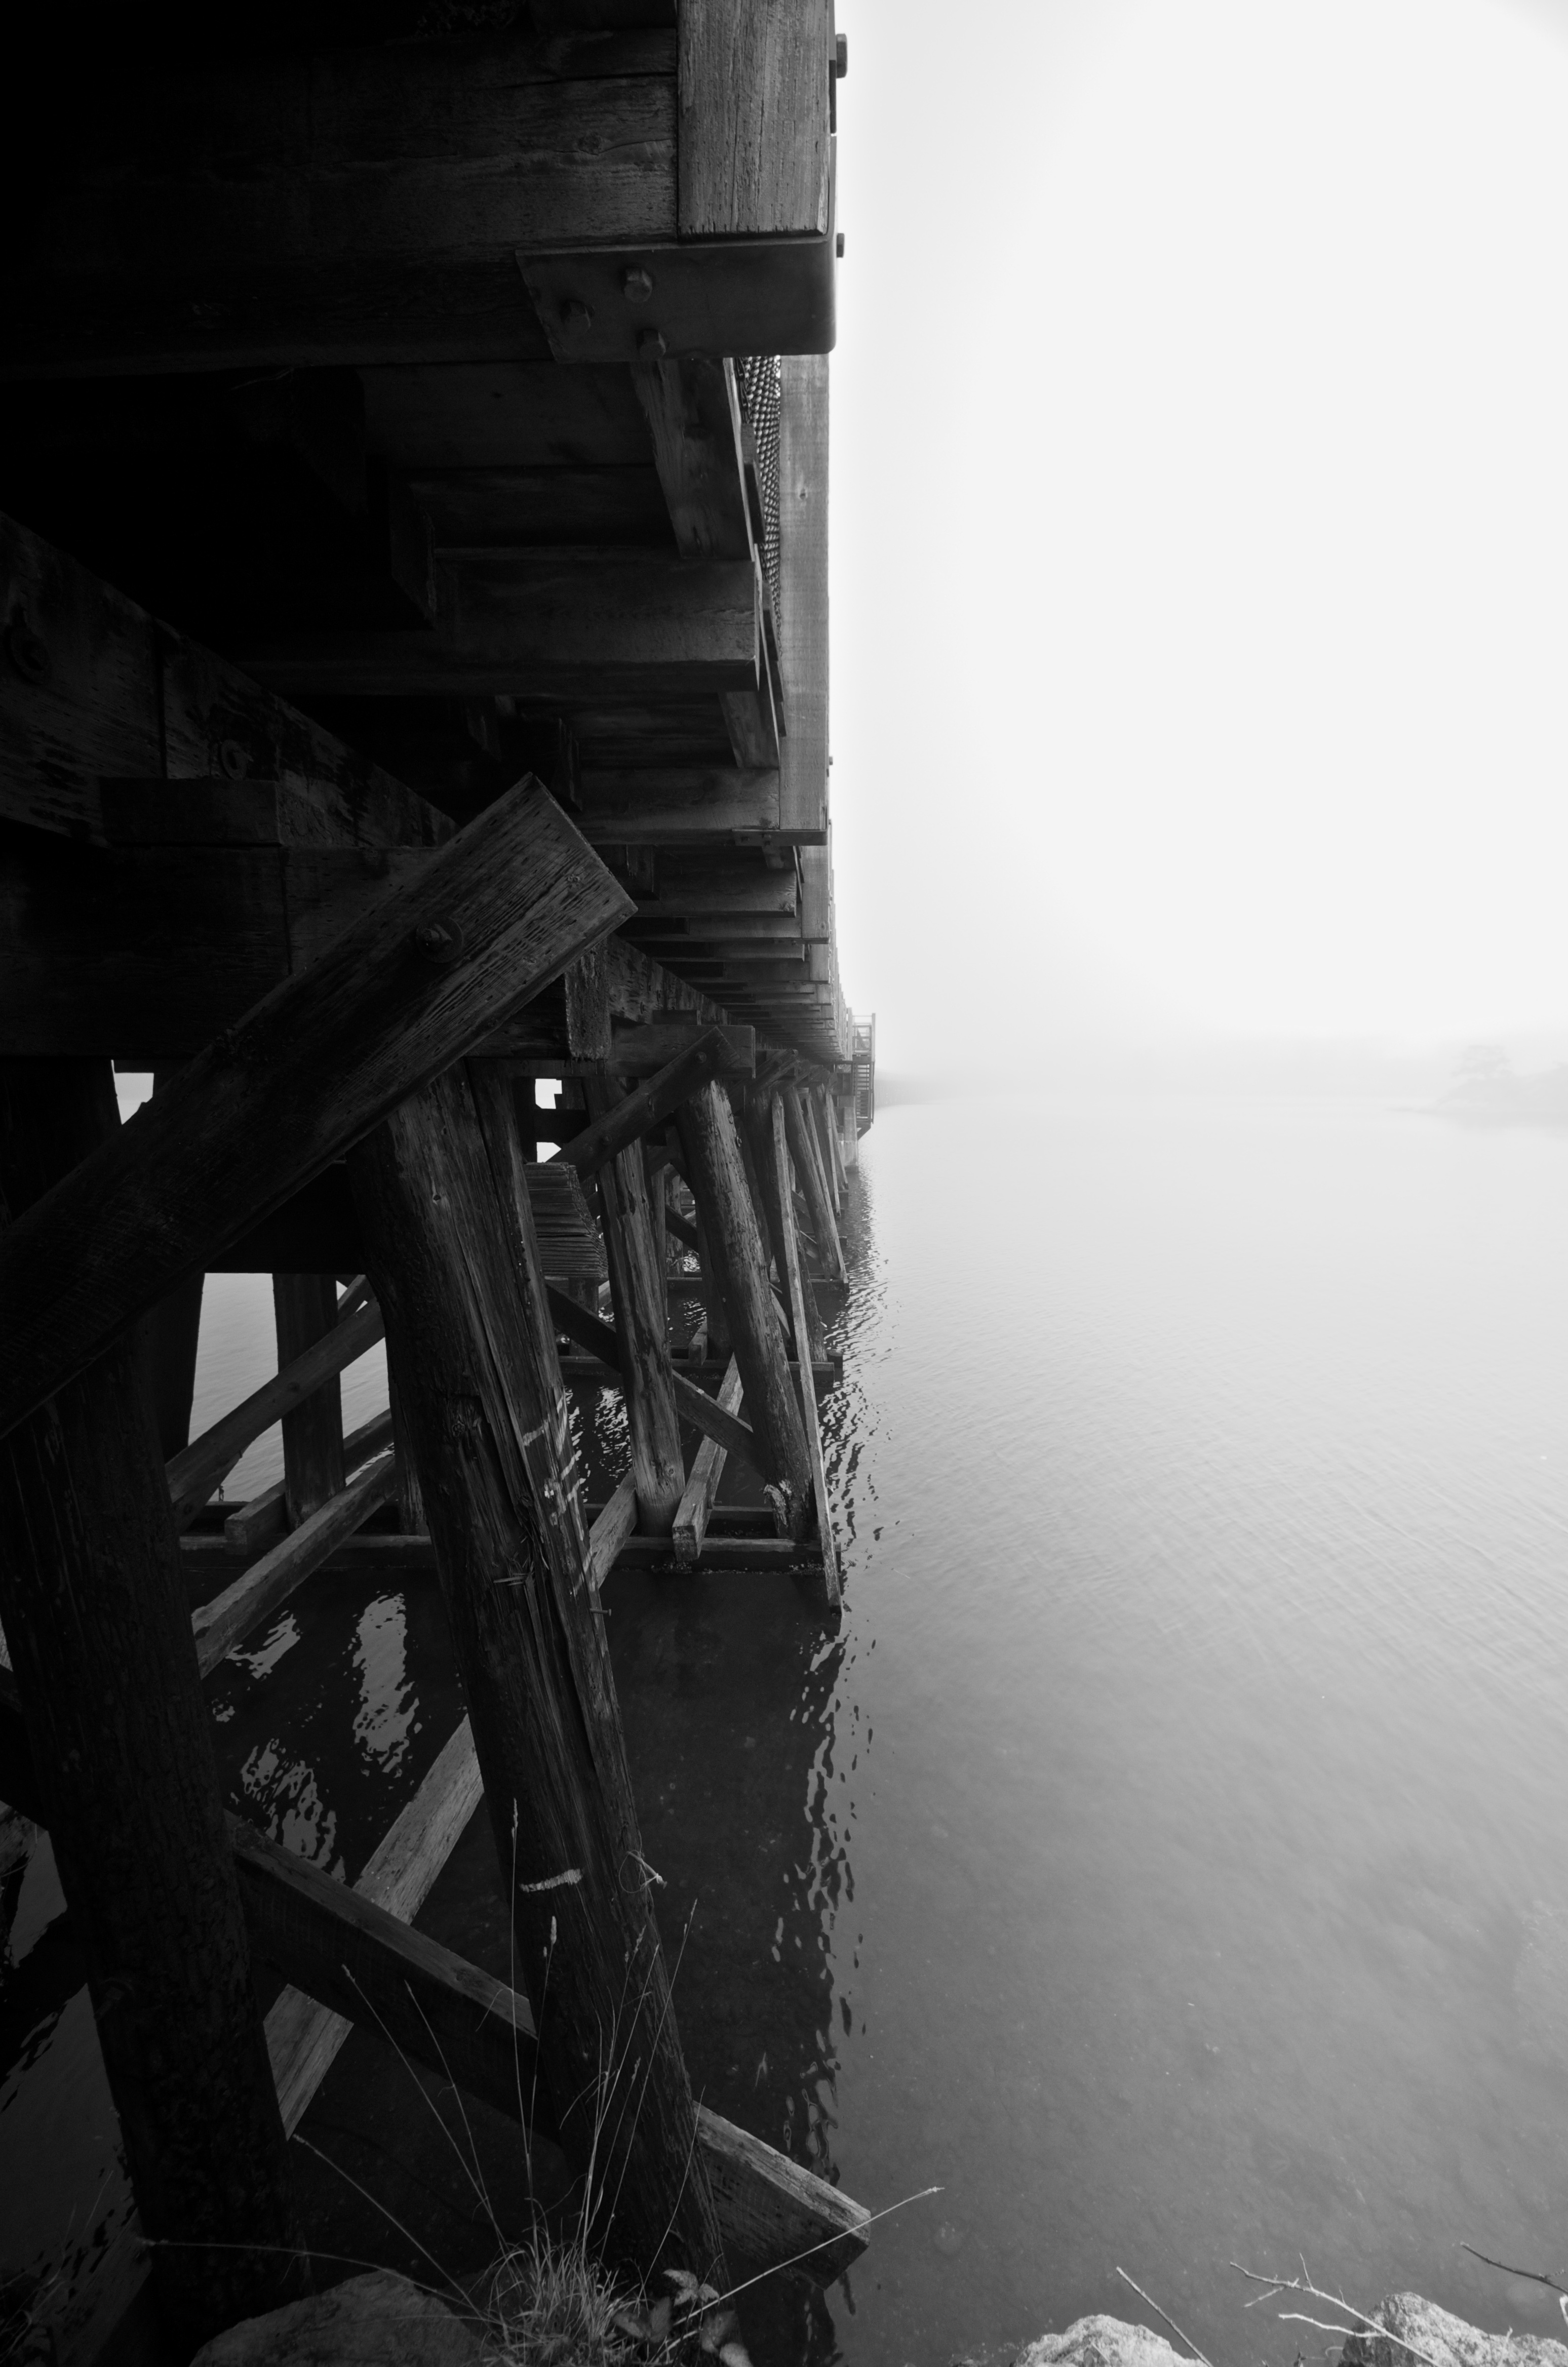
light, black and white, white, photography, reflection, weather, darkness, black, monochrome, shape, monochrome photography, atmospheric phenomenon